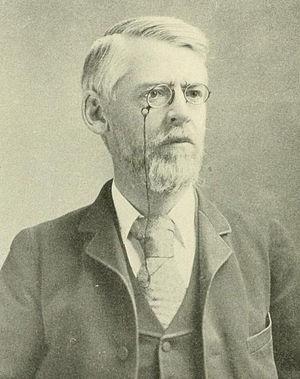
Le secrétaire à la Marine des États-Unis est le chef civil du département de la Marine. Le poste était occupé par un membre du cabinet du président des États-Unis jusqu'en 1947, quand la Marine, l'Armée de terre, et l'Armée de l'air furent regroupées dans le nouvellement créé département de la Défense. Le poste de secrétaire à la Marine fut alors placé sous l'autorité du secrétaire à la Défense au lieu d'être un membre du Cabinet présidentiel.
William Eaton Chandler, né le 28 décembre 1835 à Concord et mort le 30 novembre 1917 au même endroit, est un homme politique américain. Membre du Parti républicain, il est secrétaire à la Marine entre 1882 et 1885 dans l'administration du président Chester A. Arthur puis sénateur du New Hampshire entre 1887 et 1889 puis entre 1889 et 1901.